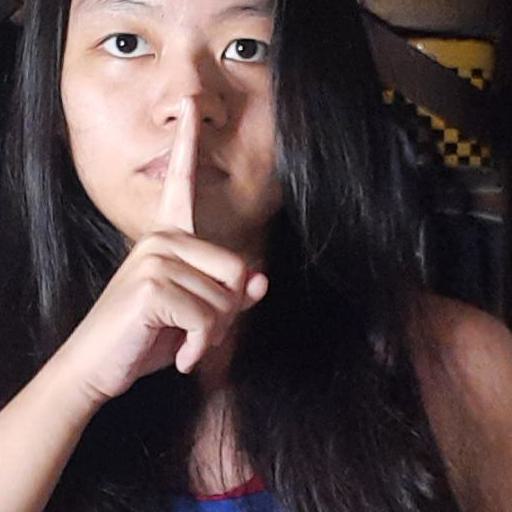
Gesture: mute